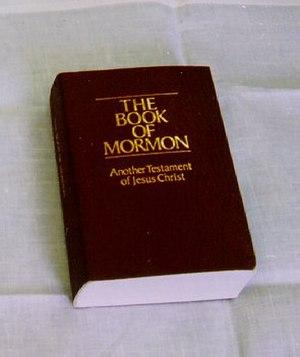
La situation des noirs dans le mormonisme au sein de l’Église de Jésus-Christ des saints des derniers jours a longtemps fait l’objet de controverses, principalement en raison du refus, jusqu’en 1978, d’ordonner des personnes noires à la prêtrise. Pourtant les personnes de couleur noire ont toujours été officiellement bienvenues dans l'Église et Joseph Smith, anti-esclavagiste, a ordonné des hommes noirs à la prêtrise et a lutté contre l'esclavagisme en tant que candidat à la présidence des États-Unis. À cette époque, la croyance communément répandue dans la société américaine était que les noirs étaient les descendants de Caïn. Pour cette raison, après la mort de Joseph Smith, son successeur, Brigham Young, enseigna que si les noirs pouvaient être baptisés, ils ne pouvaient pas être ordonnés à la prêtrise ni recevoir les sacrements supérieurs du temple « avant que les autres descendants d’Adam n’aient reçu les promesses et se soient réjouis des bénédictions de la prêtrise ». Cette politique a suscité de nombreuses critiques au cours du XXᵉ siècle, principalement de la part du Mouvement des droits civiques aux États-Unis mais aussi de la part d’intellectuels et d’universitaires.